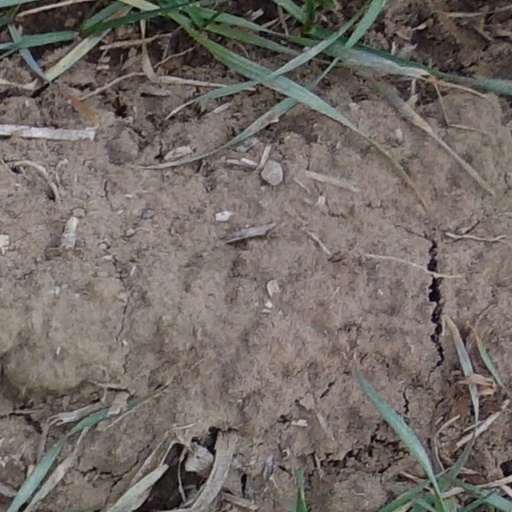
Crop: wheat